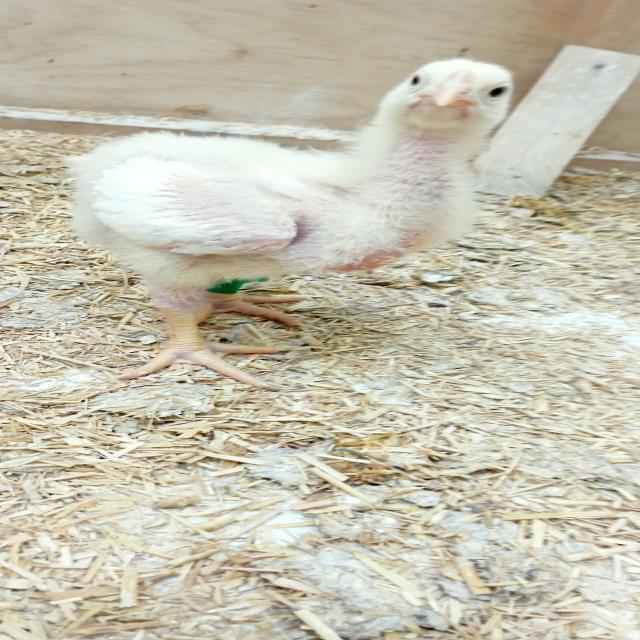
Weight: 506 g